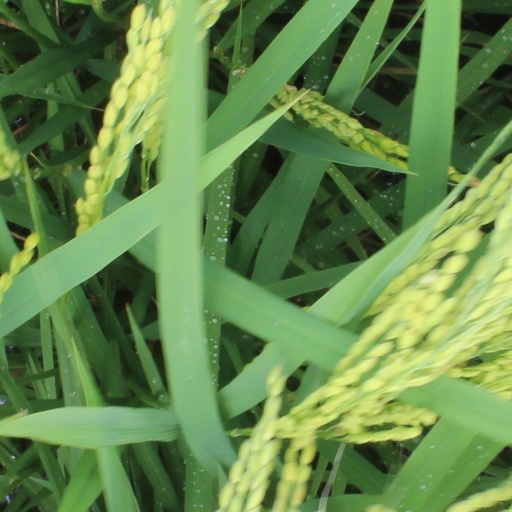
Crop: rice